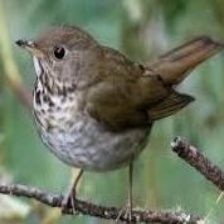
Species: ASHY THRUSHBIRD
Scientific name: GEOKICHLA CINEREA